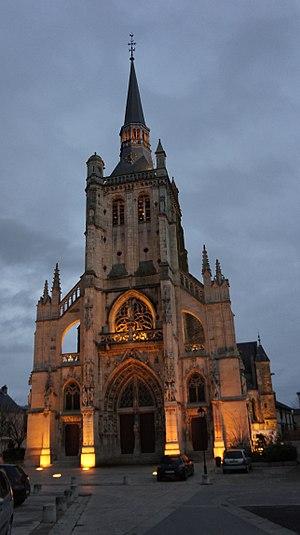
L'égile avec son éclairage nocturne .
L'église Saint-Brice de Ay est une église gothique du XVᵉ siècle.